Ann B. Wrobleski

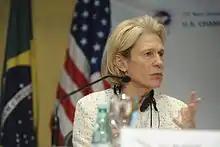
Wrobleski in October 2012

Ann Barbara Wrobleski (born 1952) was the architect of Nancy Reagan's "Just Say No" campaign and later United States Assistant Secretary of State for International Narcotics Matters from 1986 to 1989.